2012 Spanish Grand Prix

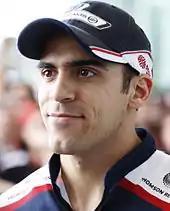
Pastor Maldonado "(pictured in 2011)" achieved the first and only victory for a Venezuelan driver in Formula One.

Pic's slower car delayed Alonso into turn one, and he made his second pit stop at the end of lap 26. Williams's strategy enabled Maldonado to pass Alonso who was six seconds behind him exiting the pit lane. At the end of lap 27, Räikkönen made his second pit stop from the lead for hard compound tyres and rejoined the track in third. On lap 28, Vettel and Massa were given drive-through penalties for ignoring yellow flags telling them to slow for turn one for Schumacher's stricken car, as was evidenced by them using DRS. Massa took his penalty immediately while Vettel served his three laps later. Vettel fell from sixth to ninth, ahead of Hülkenberg and teammate Webber. Maldonado was radioed on lap 32 to manage his rear tyres and keep his seven-second lead over Alonso in second. Alonso stayed seven seconds behind Maldonado to avoid overstressing his tyres. During lap 33, Kobayashi overtook Button on the outside entering turn five for seventh with minor contact between the two drivers. Three laps later, Hamilton made his final pit stop for a new set of hard compound tyres from fifth after pushing hard on his old set of tyres. He rejoined the circuit in heavy traffic in 14th.